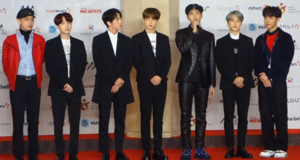
Cet article est la liste des récompenses et des nominations de BTS.